Badajoz bastioned enclosure

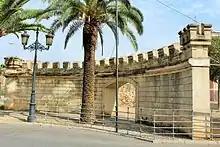
Concave curtain wall with gate and battlements next to Palmas Gate

It has the number 8 in the Plan of Bastions. It has on its left flank, to the west, the bastion of San José, and on the right, to the northwest, the semibastion of Palmas Gate. Constructed in the 17th century, it provided defensive fire coverage for the northwest section of the Bastion of San José. The bastion preserves an orillon at its left end in excellent condition. Along with the Bastion of Santiago, it is one of the few remaining examples of this defensive feature. The bastion features multiple embrasures for large-caliber artillery, located on the orillon, the poterna, and the flank facing the Guadiana River. It also includes bartizans at the corners of the curtain walls and on the orillon. This bastion, along with the Bastion of San José, is among the most noteworthy for visitors due to its extensive array of historical defensive elements.